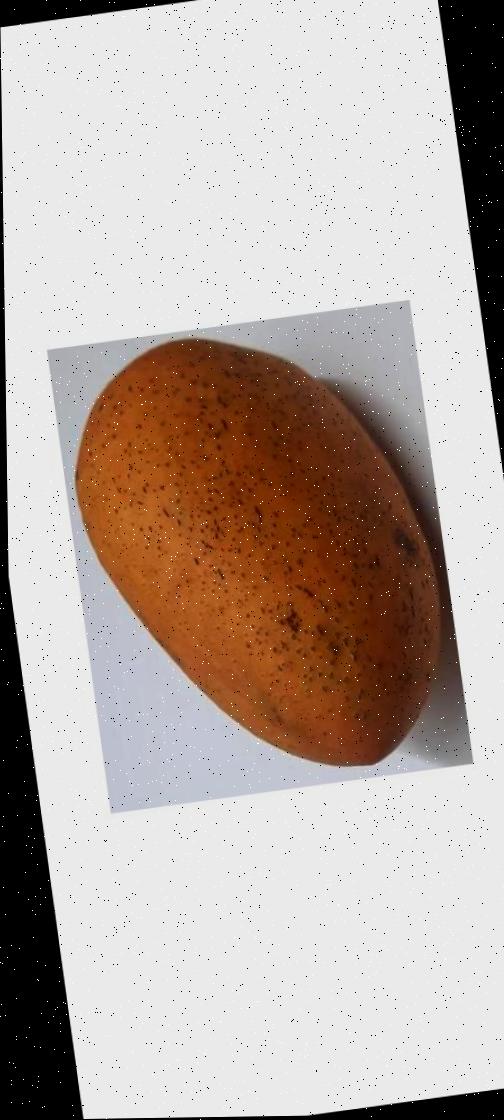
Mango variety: Ashshina Classic